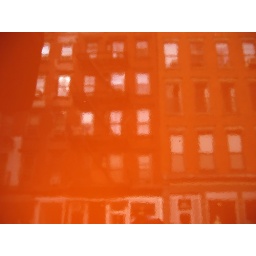
Orange doors at a boutique in NYC reflecting the buildings across the street